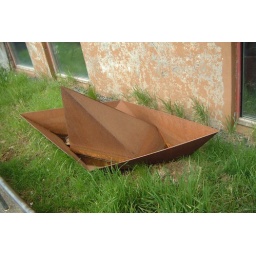
Another public sculpture in a sidestreet; this one's a paper boat cast in iron